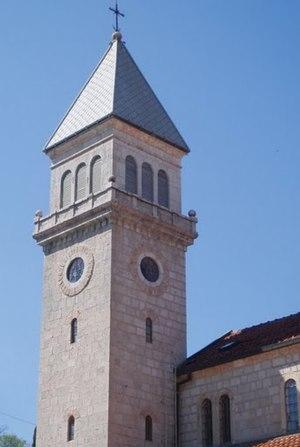
L'église Saint-Michel est située en Bosnie-Herzégovine, sur le territoire du village de Drinovci et dans la municipalité de Grude.